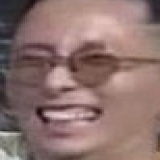
ca sĩ Rhymastic